Lundbygård

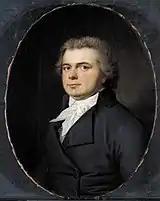
Peter Nicolaj Arbo

In 1824, Lyndbygård was acquired by Peter Nicolaj Arbo. In 1804, he had moved from Drammen in Norway to Copenhagen where he ran a major timber trading company. His widow Anne Cathrine Collett took over the estate after his death in 1827 and owned it until her own death in 1846. The couple had no children and she, therefore, left it to her nephew Bent Anker Collet. He constructed new farm building and improved both the fields and the management of the forests. His son Peter Ferdinand Collet inherited Lundbygård in 1857. He sold off most of the tenant farms.